Australia

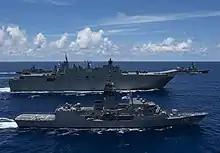
HMAS "Canberra", a "Canberra"-class landing helicopter dock, and HMAS "Arunta", an "Anzac"-class frigate, sailing in formation

Australia is one of 17 megadiverse countries. Because of its long geographic isolation, much of Australia's biota is unique. About 94% of its amphibians, 93% of its reptiles and flowering plants, 69% of its mammals and 46% of its birds are endemic. Australia has a wide range of ecosystems of which 89 regions and 419 subregions are recognised in the Australian bioregion framework.